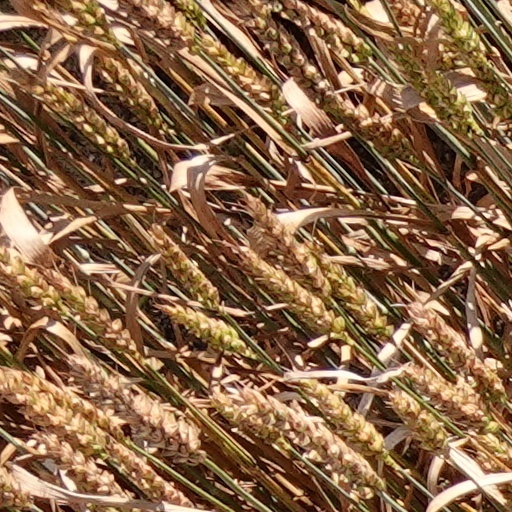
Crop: wheat